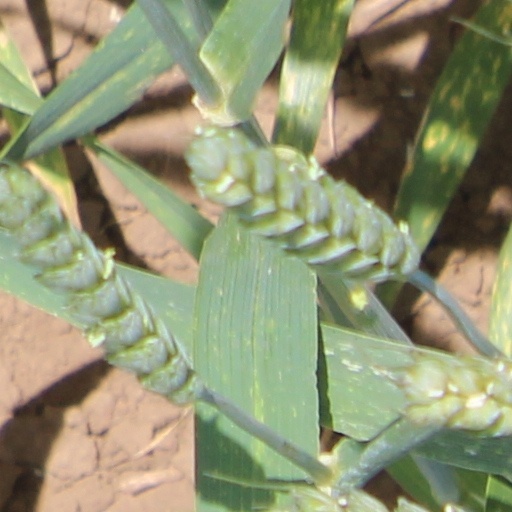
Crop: wheat